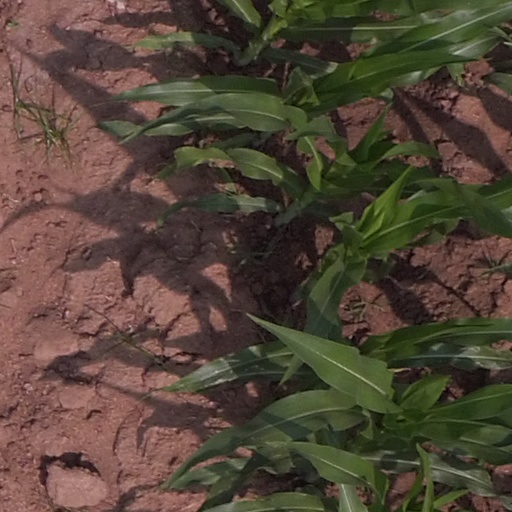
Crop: maize; corn